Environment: real
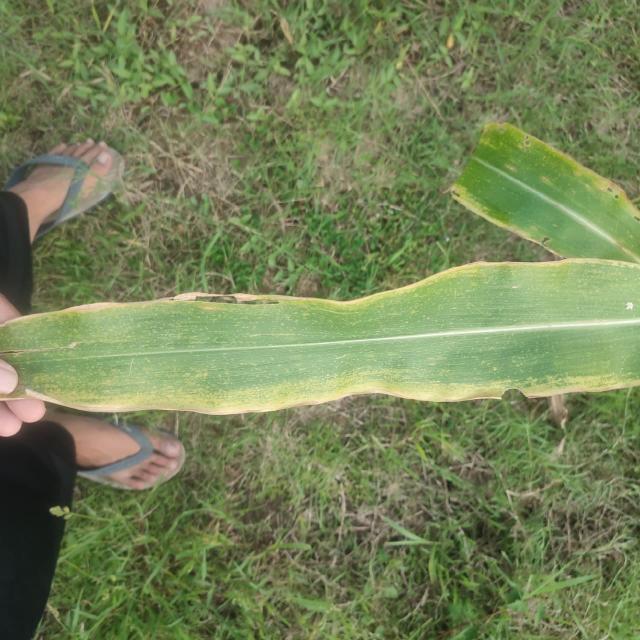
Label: potassium_deficiency